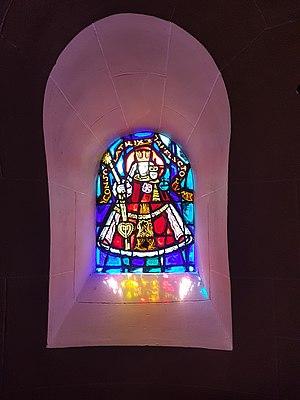
Intérieur de la Église catholique romaine de Clervaux (également: Église de Saint-Cosmas et de Damian, lux.: Kierch zu Klierf, en anglais: Church in Clervaux, also: Church of St. Cosmas and Damian